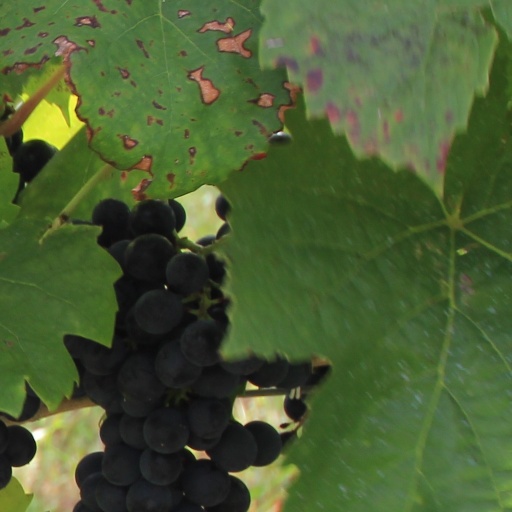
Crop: grape